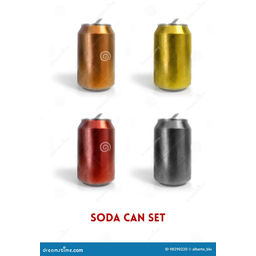
Label: metal